Clairwood Shree Siva Soobramoniar Temple

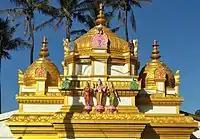
Official symbol of the temple

Clairwood Shri Shiva Subrahmanyar Temple, also known as C.S.S.S.T, is a Hindu temple dedicated to the deity Muruga, located in Clairwood in Durban, South Africa. Muruga is worshipped as Shiva-Subrahmanyar. It was renovated on a number of occasions for various reasons; major refurbishment was undertaken in 2014 by s from India. It was followed by observing the Maha Kumbha Abhishekam, which marked the 125th year since the temple was established in 1889.The temple has been popular among the South African Indians for the Annual Thaipusam Kavady Festival.